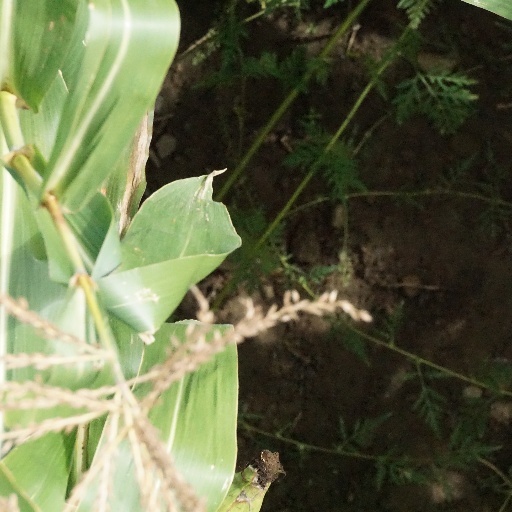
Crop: maize; corn